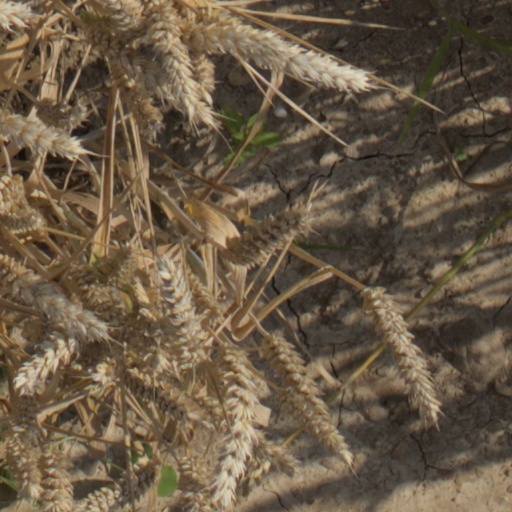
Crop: wheat